SOWEGA Building

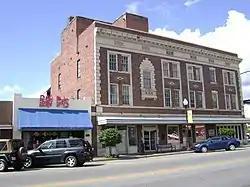
SOWEGA building, southeast corner

The SOWEGA Building or Southwest Georgia Melon Growers Association Building (also known as The Watermelon Building) in Adel, Georgia at 100 South Hutchinson Avenue (US 41), at the corner with Fourth Street. (SOWEGA comes from SOuth WEst GeorgiA - and "GA" is the abbreviation for "Georgia".) It was built in 1930. It is three stories tall and made of red brick, built in a commercial style. It has a roof deck and a basement. It is made of concrete reinforced with steel. Terracotta trim accents the exterior. The base is finished in marble. It features unique green terracotta watermelons in terracotta lozenges in a broad diamond, which represent the SOWEGA trademark. The third floor was remodeled in the early 1960s and the ground floor was remodeled in 1988. It was listed on the National Register of Historic Places in 1990. The Adel-Cook County Chamber of Commerce currently uses the building.